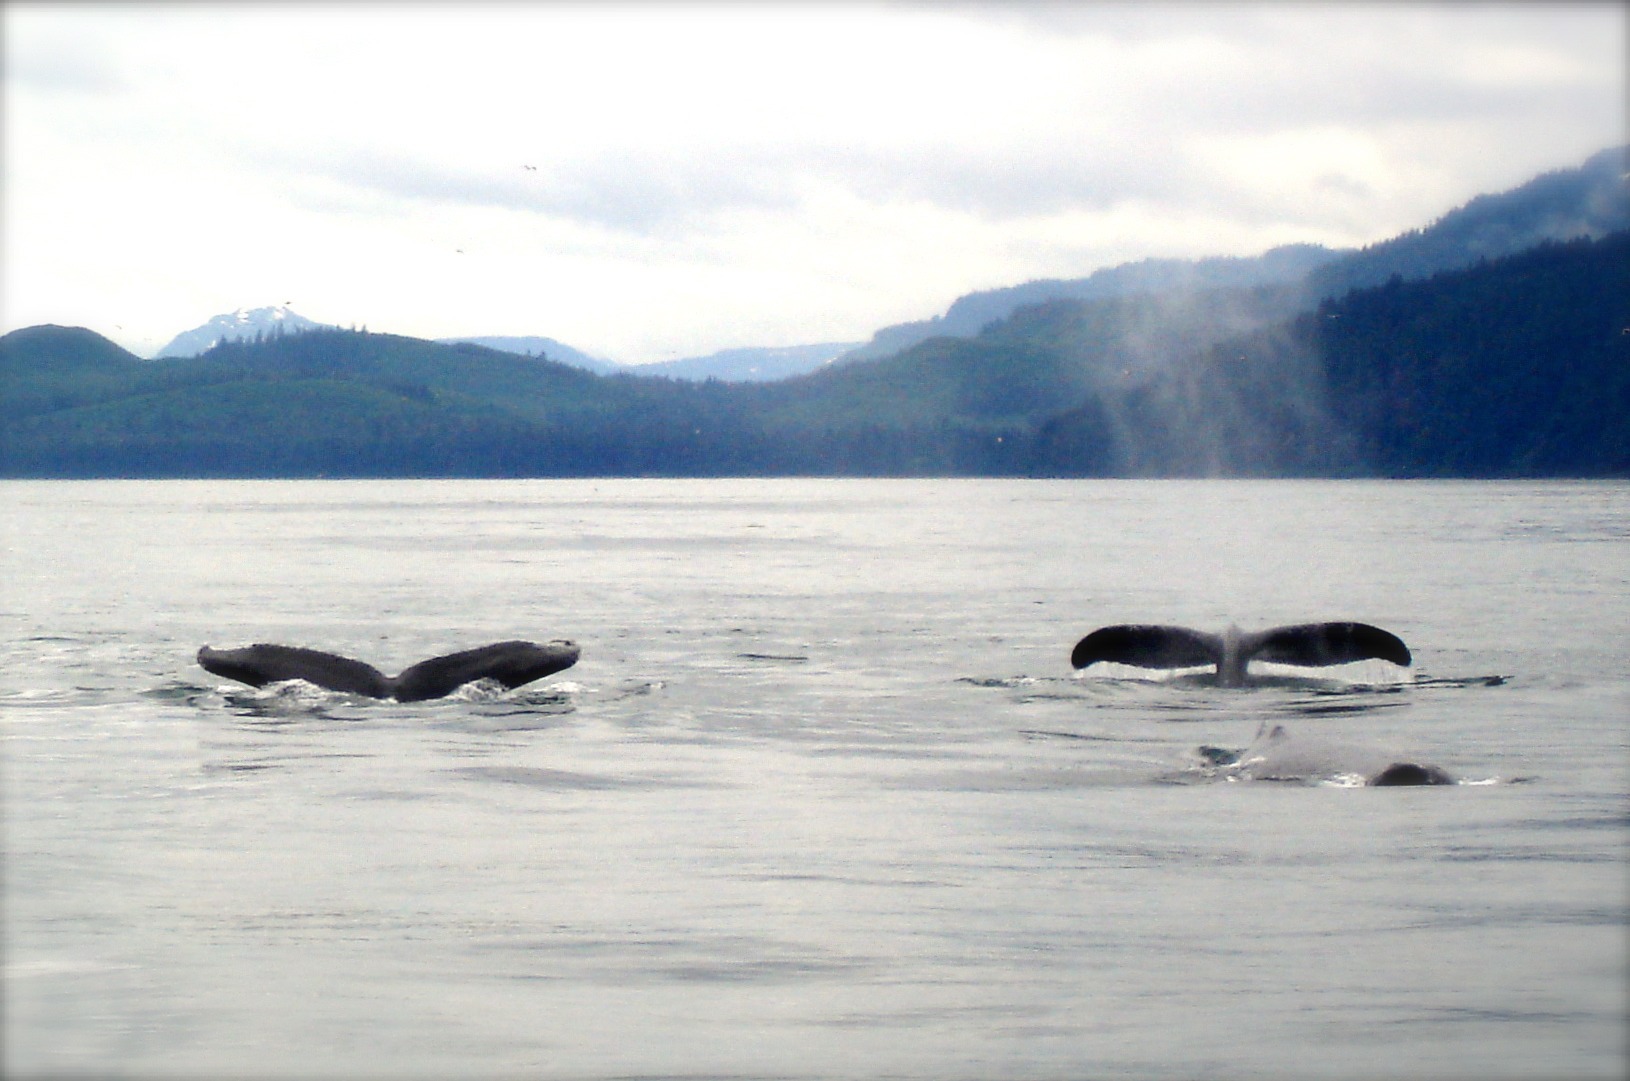
sea, ocean, mammal, arctic, fish, animals, marine, vertebrate, whale, alaska, whales, loch, arctic ocean, marine mammal, killer whale, whales dolphins and porpoises